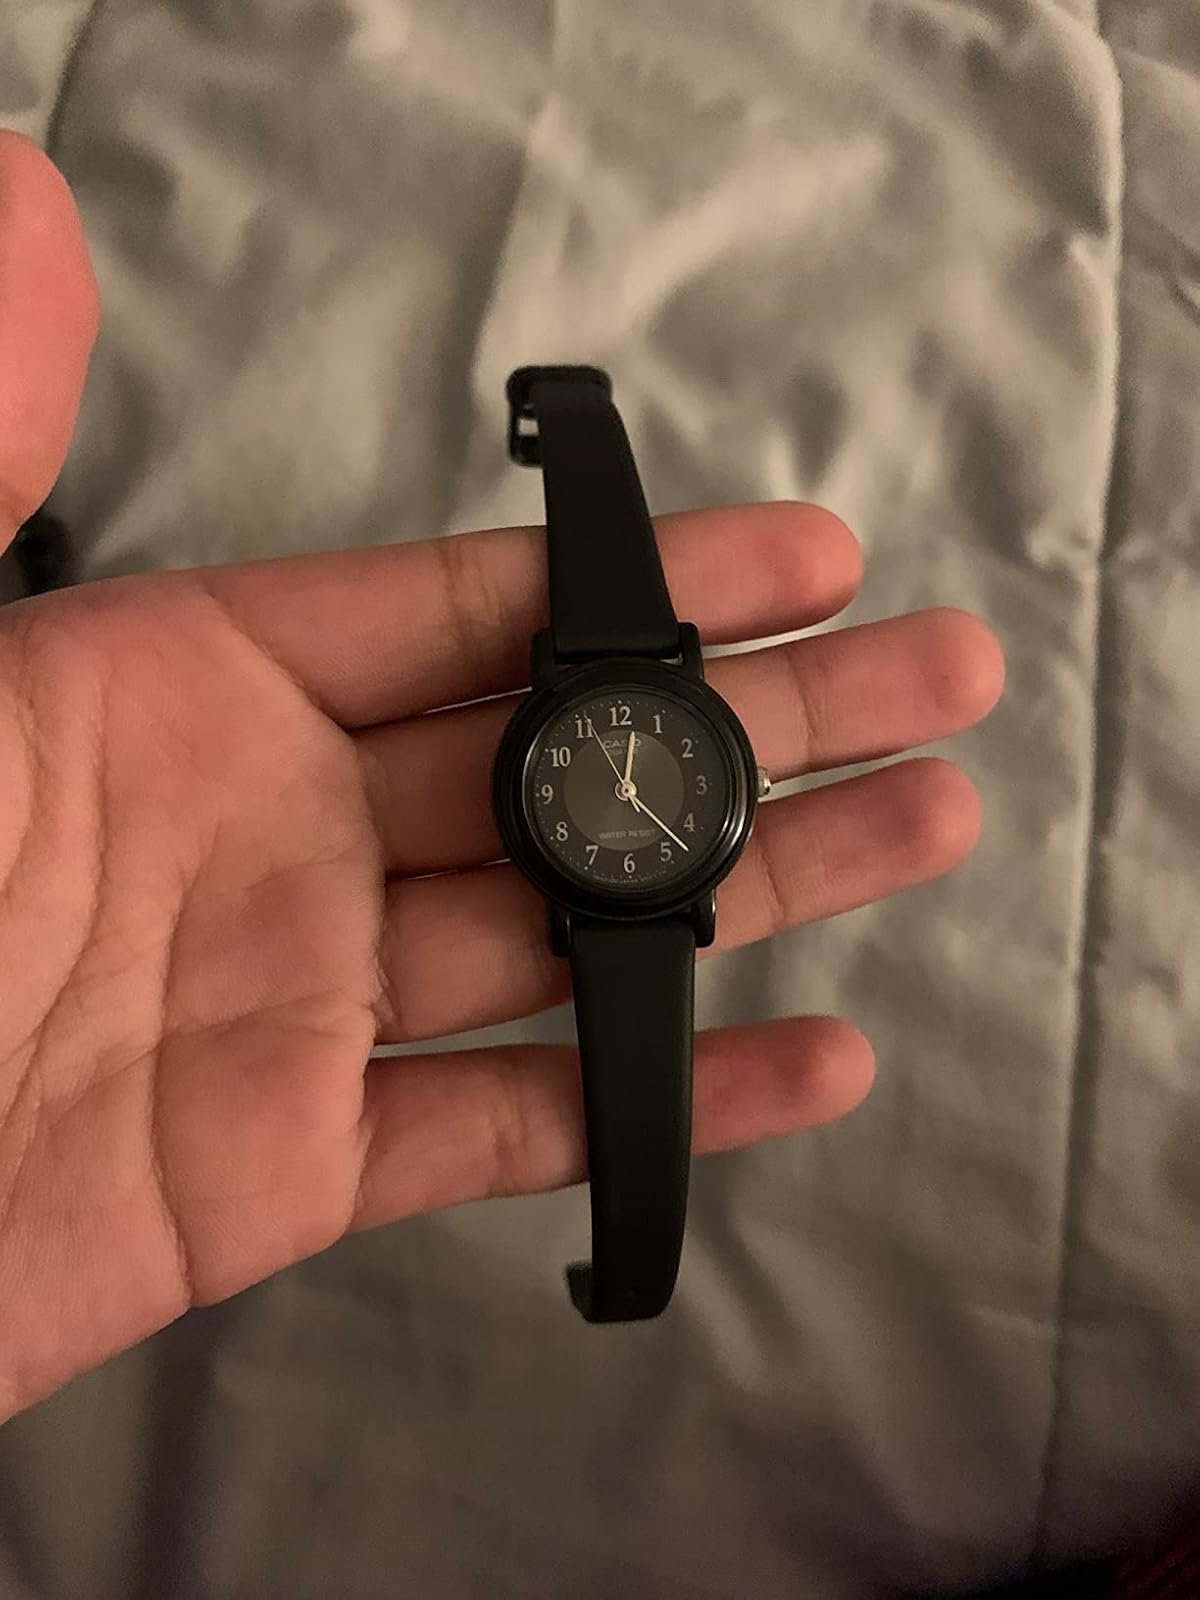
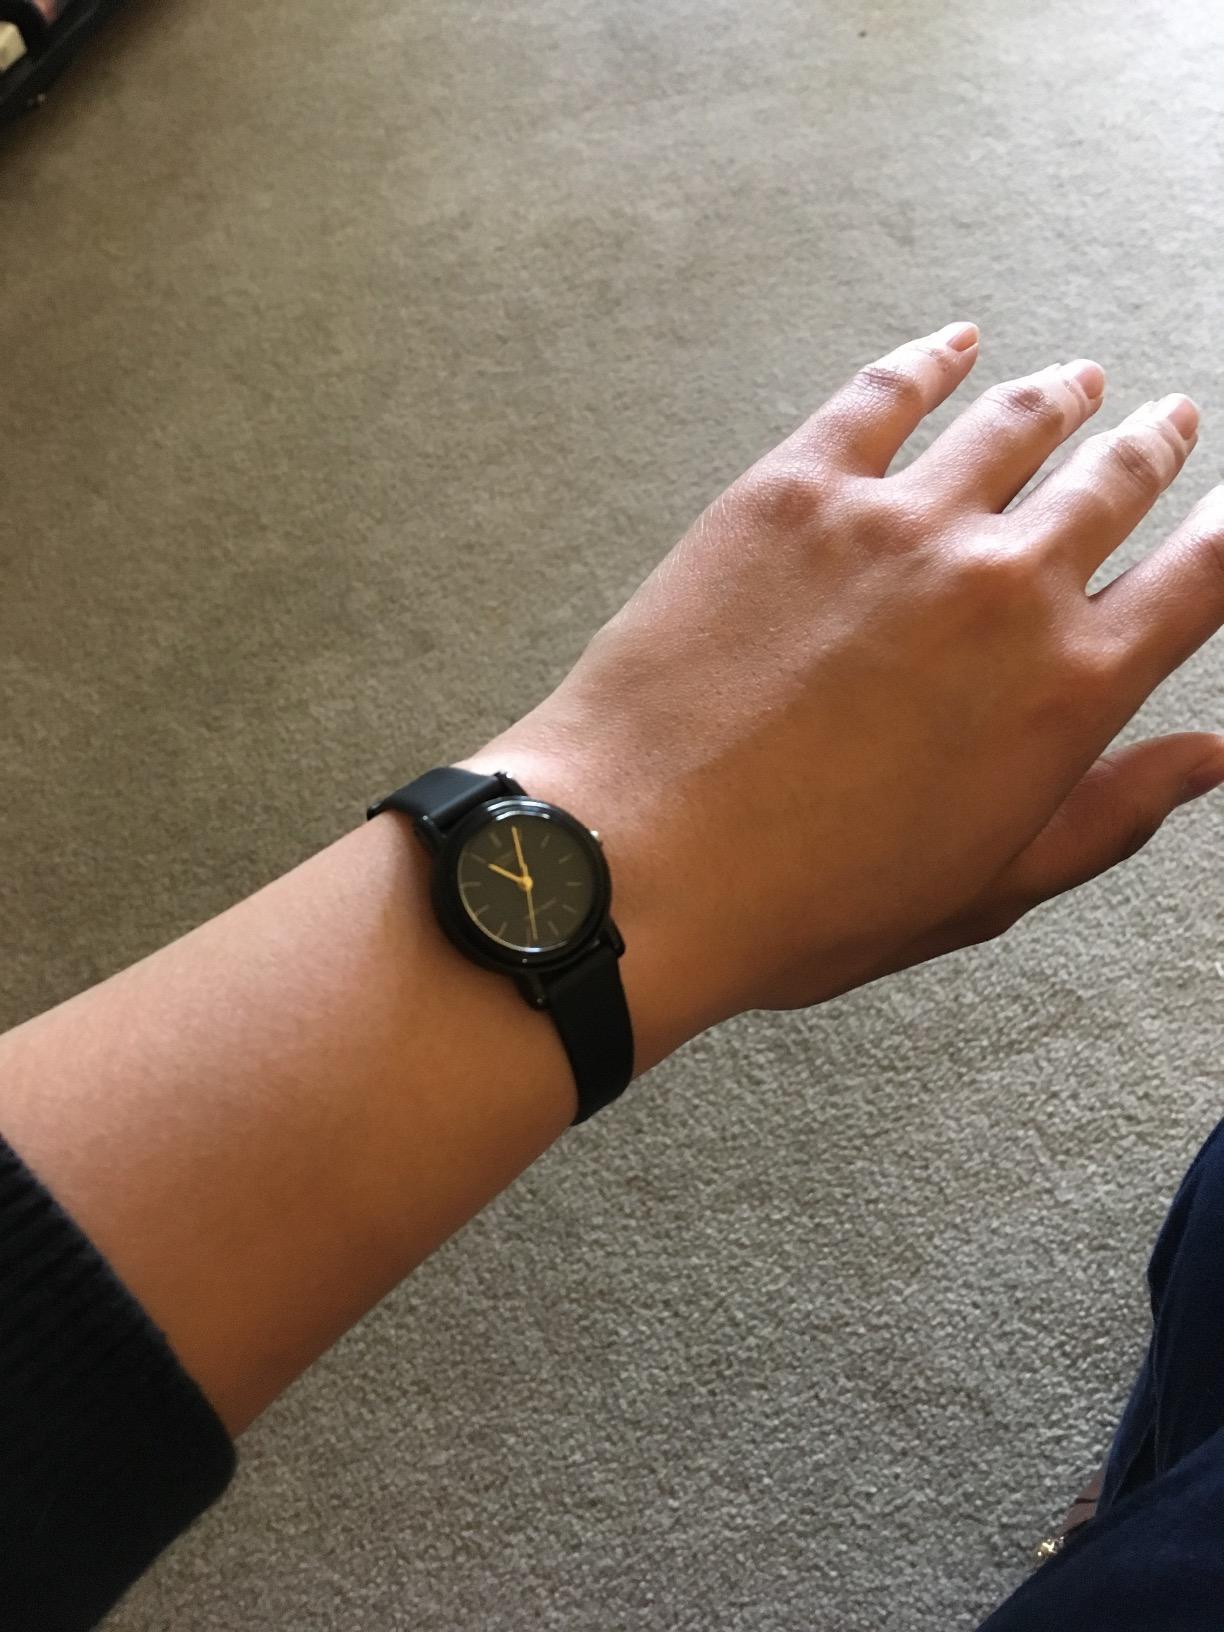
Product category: accessories_watch
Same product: no